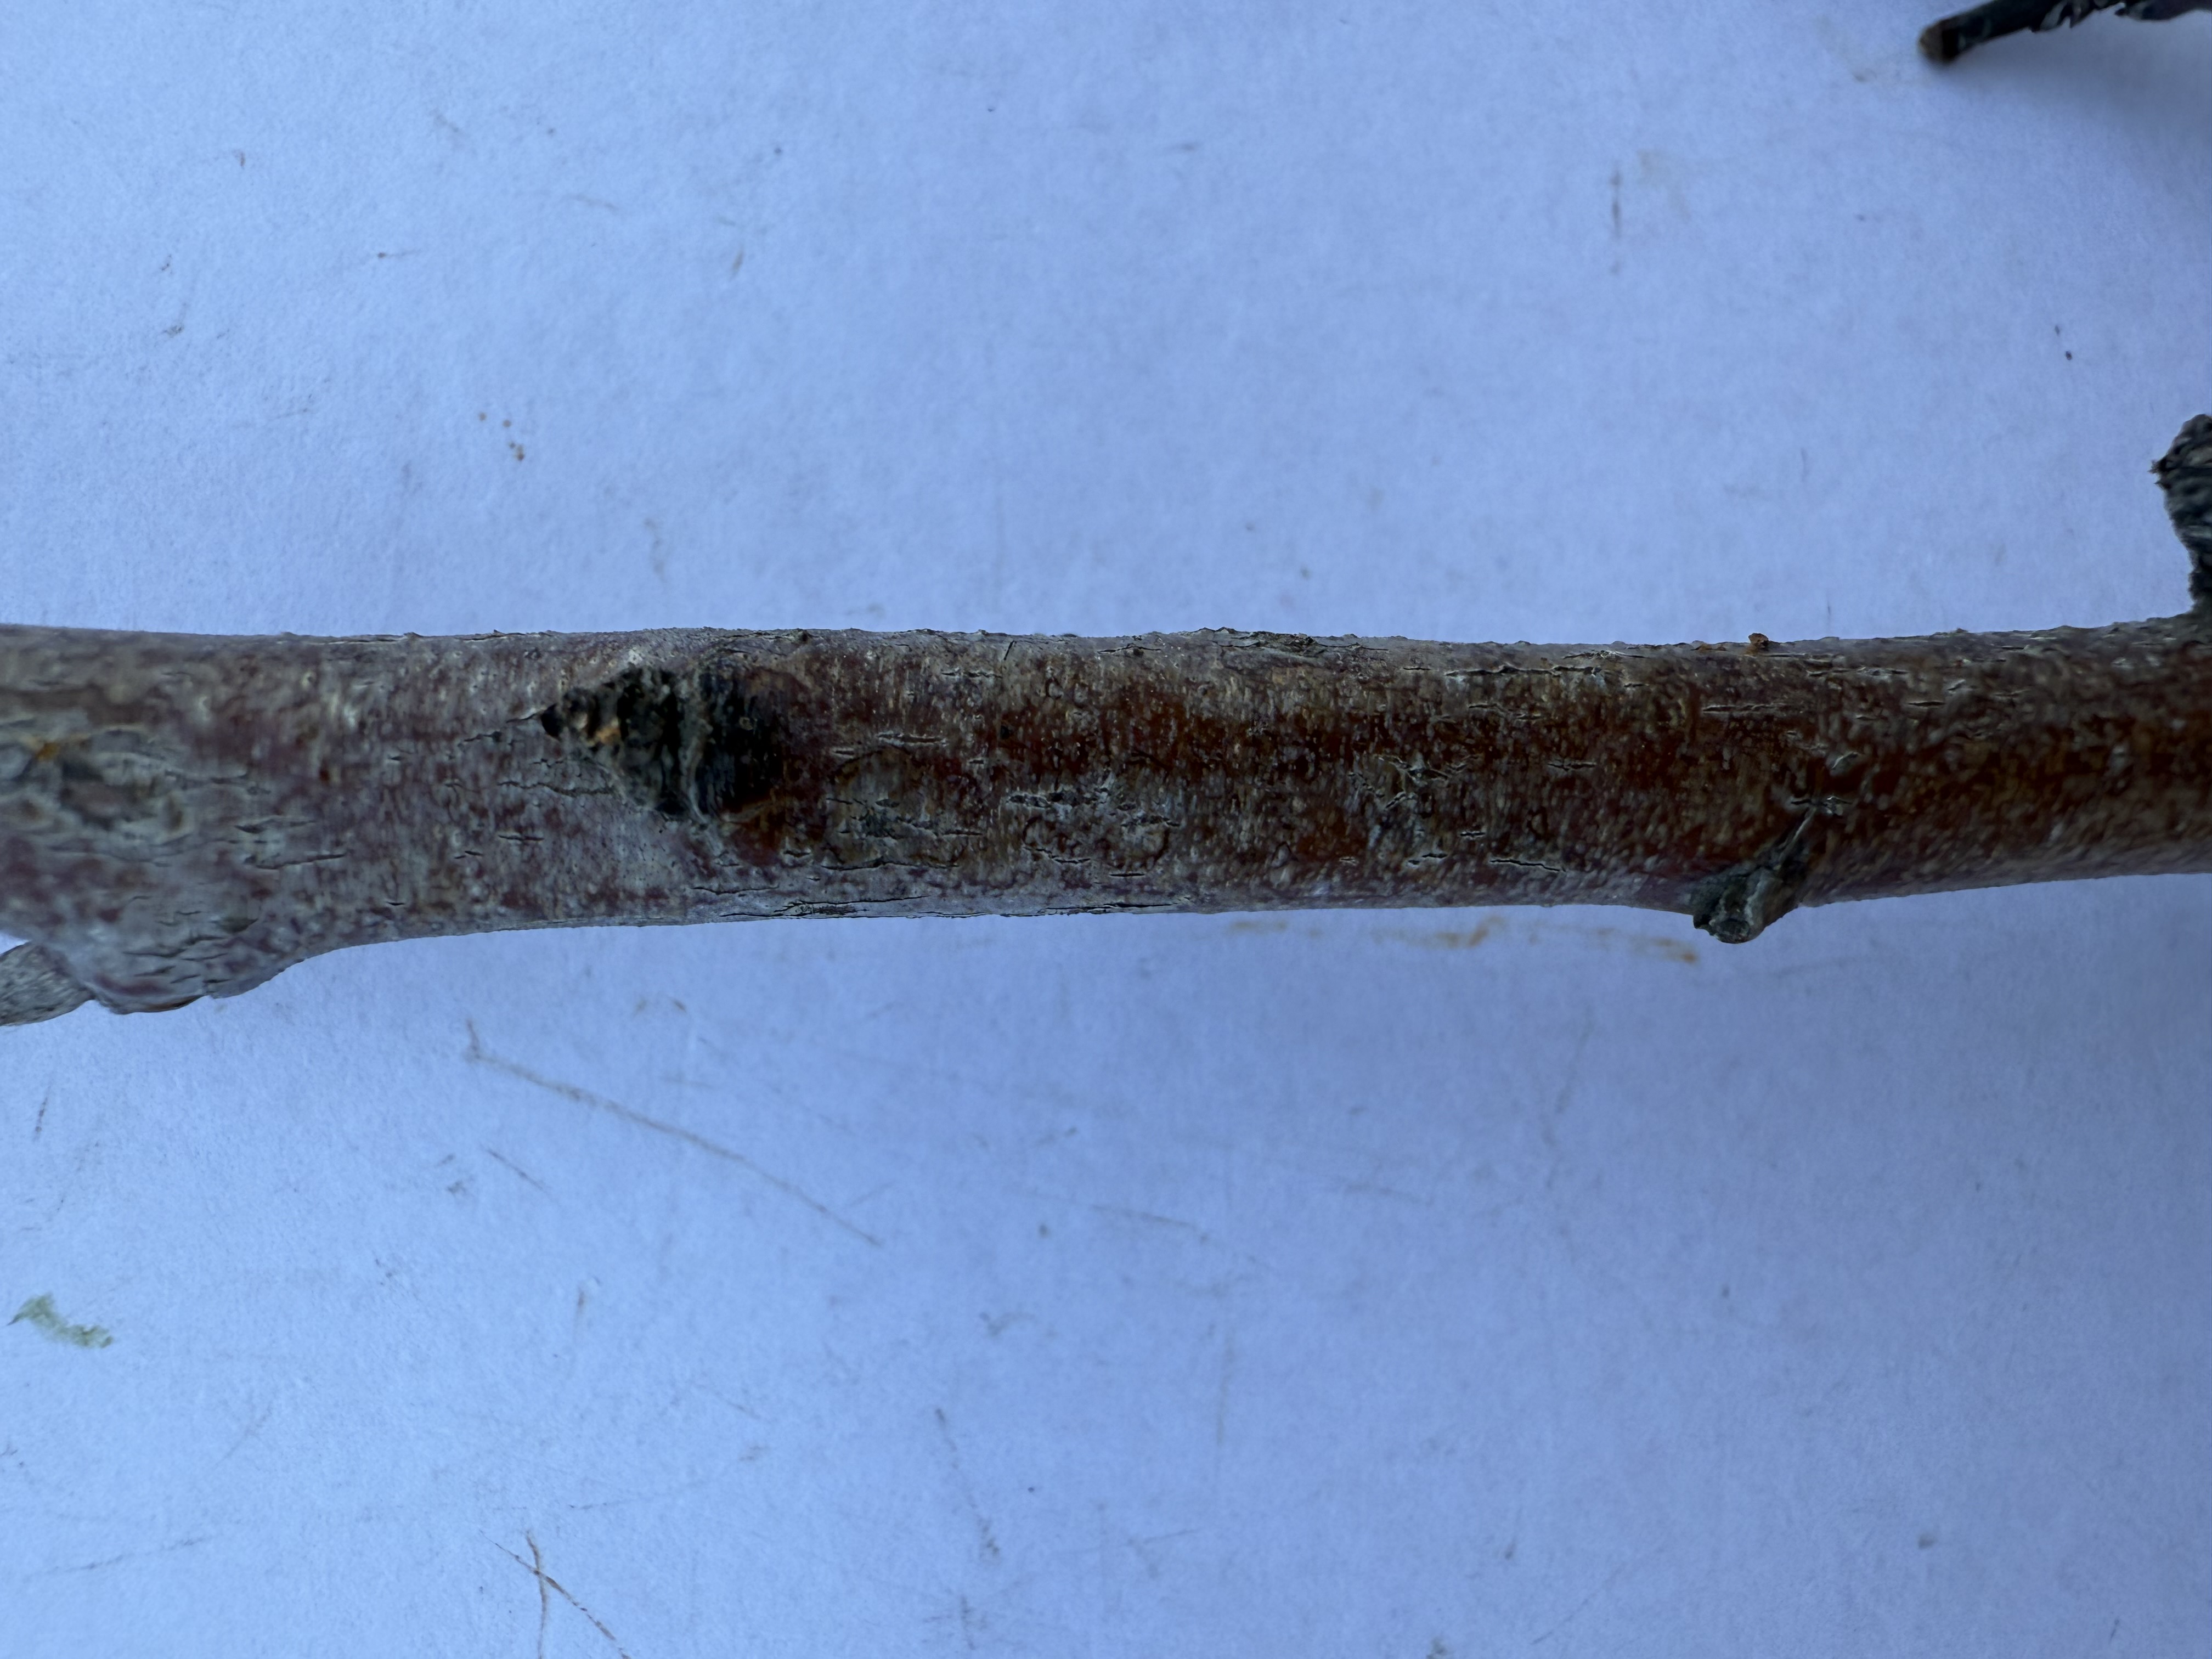
Variety: Duke Blueberry